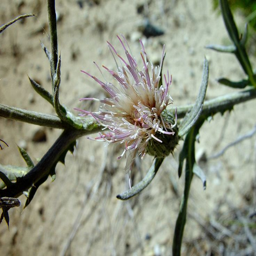
ingredient has a white flower unlike most thistles .